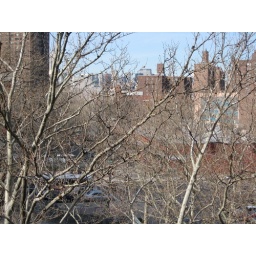
View from 4th floor library of UNHS (University Neighborhood High School) in the Lower East Side of NYC